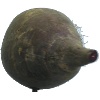
Label: Beetroot 1